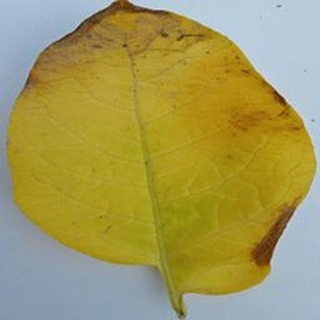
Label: potato_late_blight